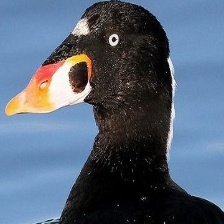
Species: SURF SCOTER
Scientific name: MELANITTA PERSPICILLATA
ImageNet parent category: drake